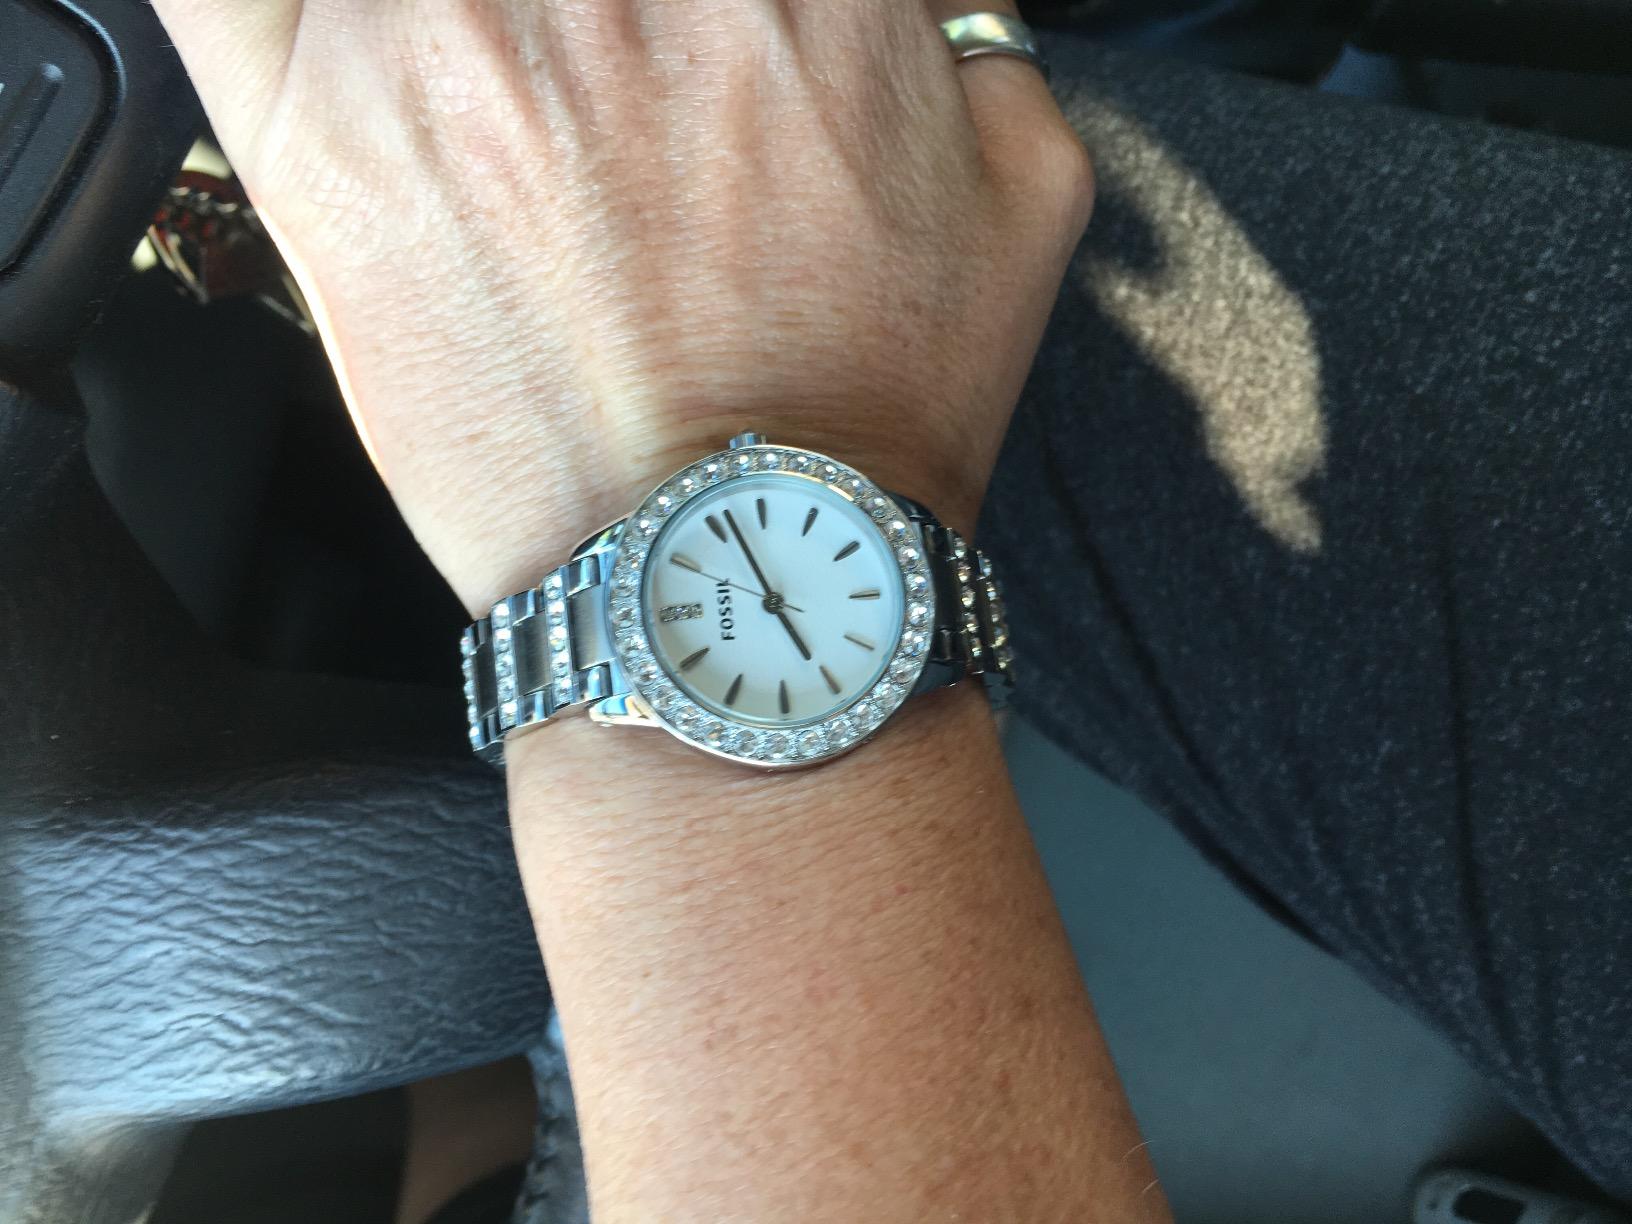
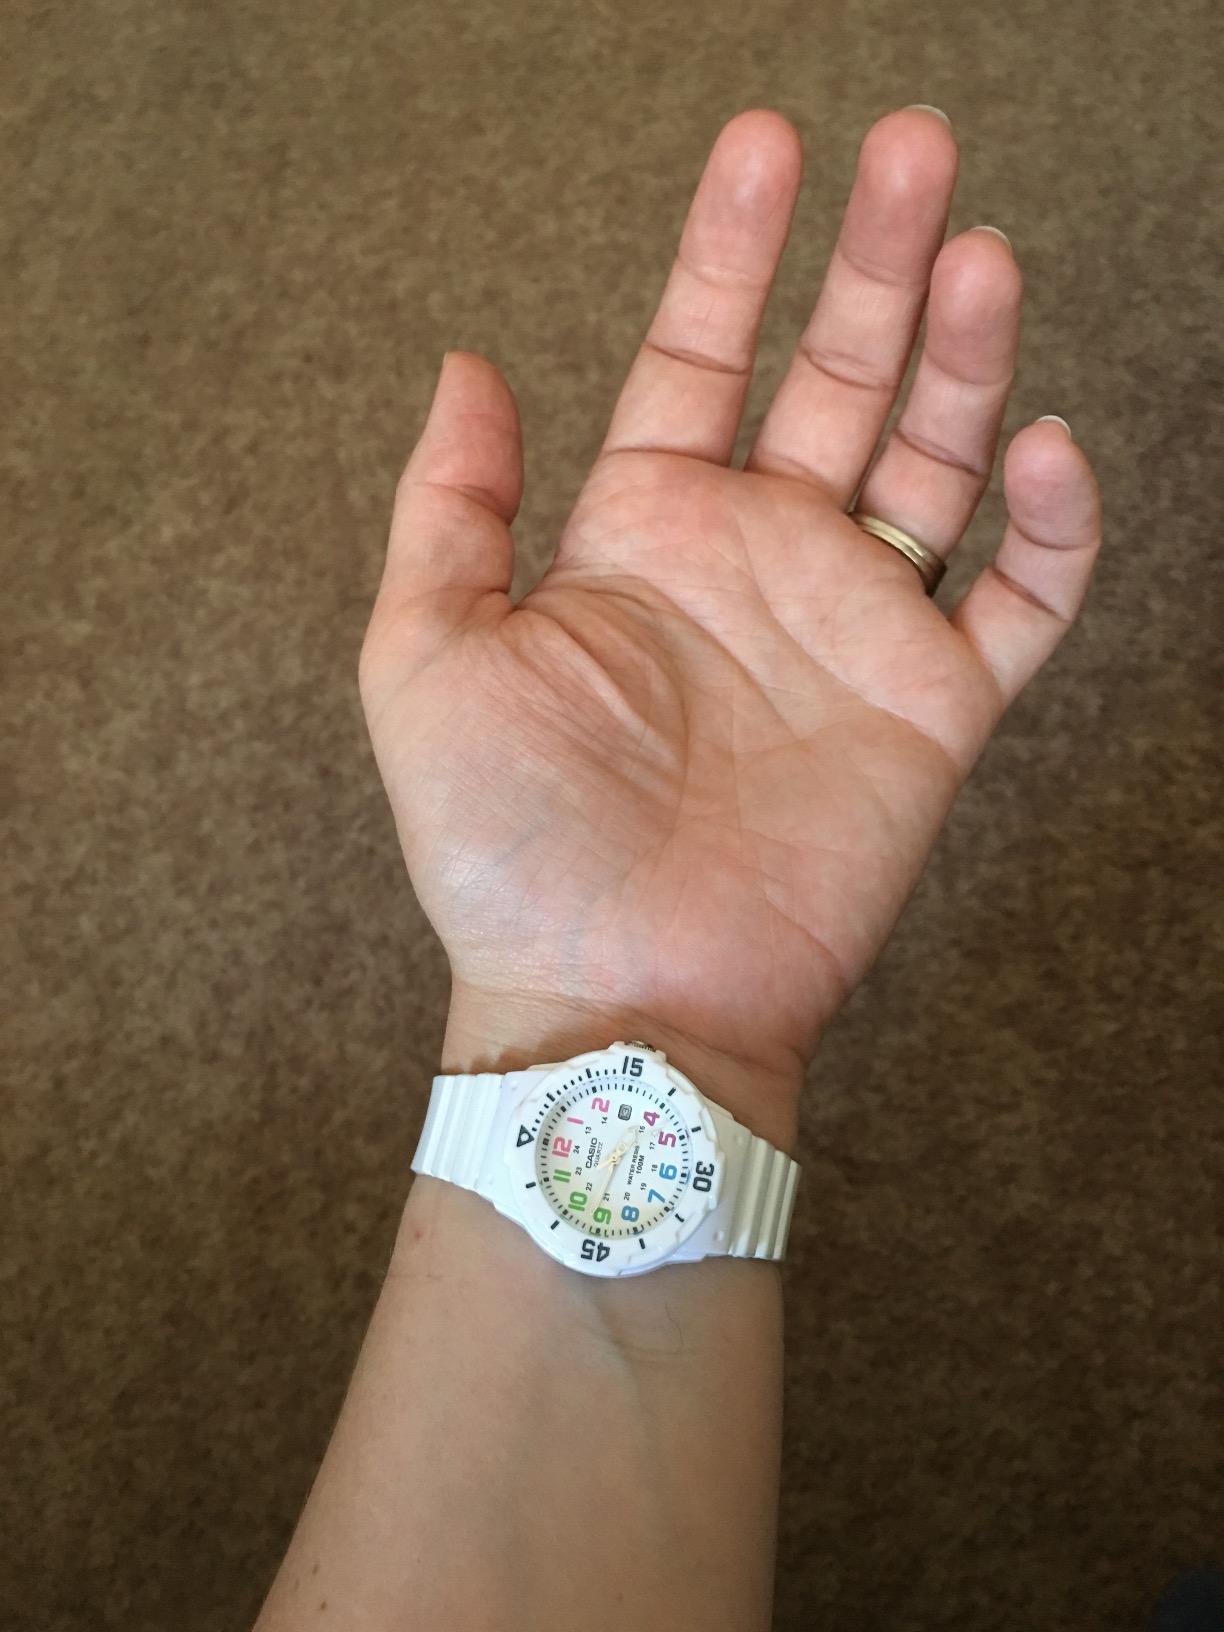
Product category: accessories_watch
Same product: no